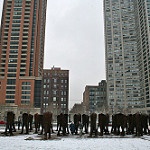
Scene: Outdoor